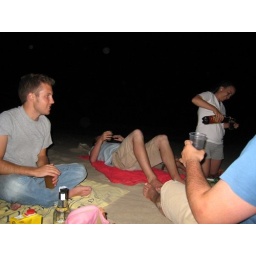
Haciendo Botellon in a sand storm on the beach in Conil, Espana